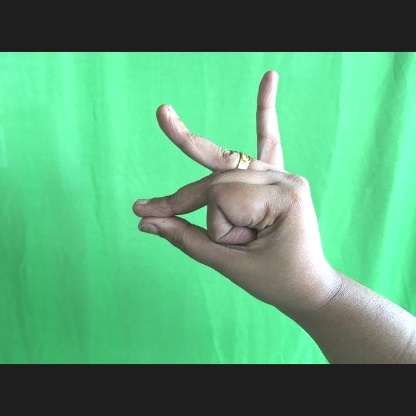
Mudra: Bramaram